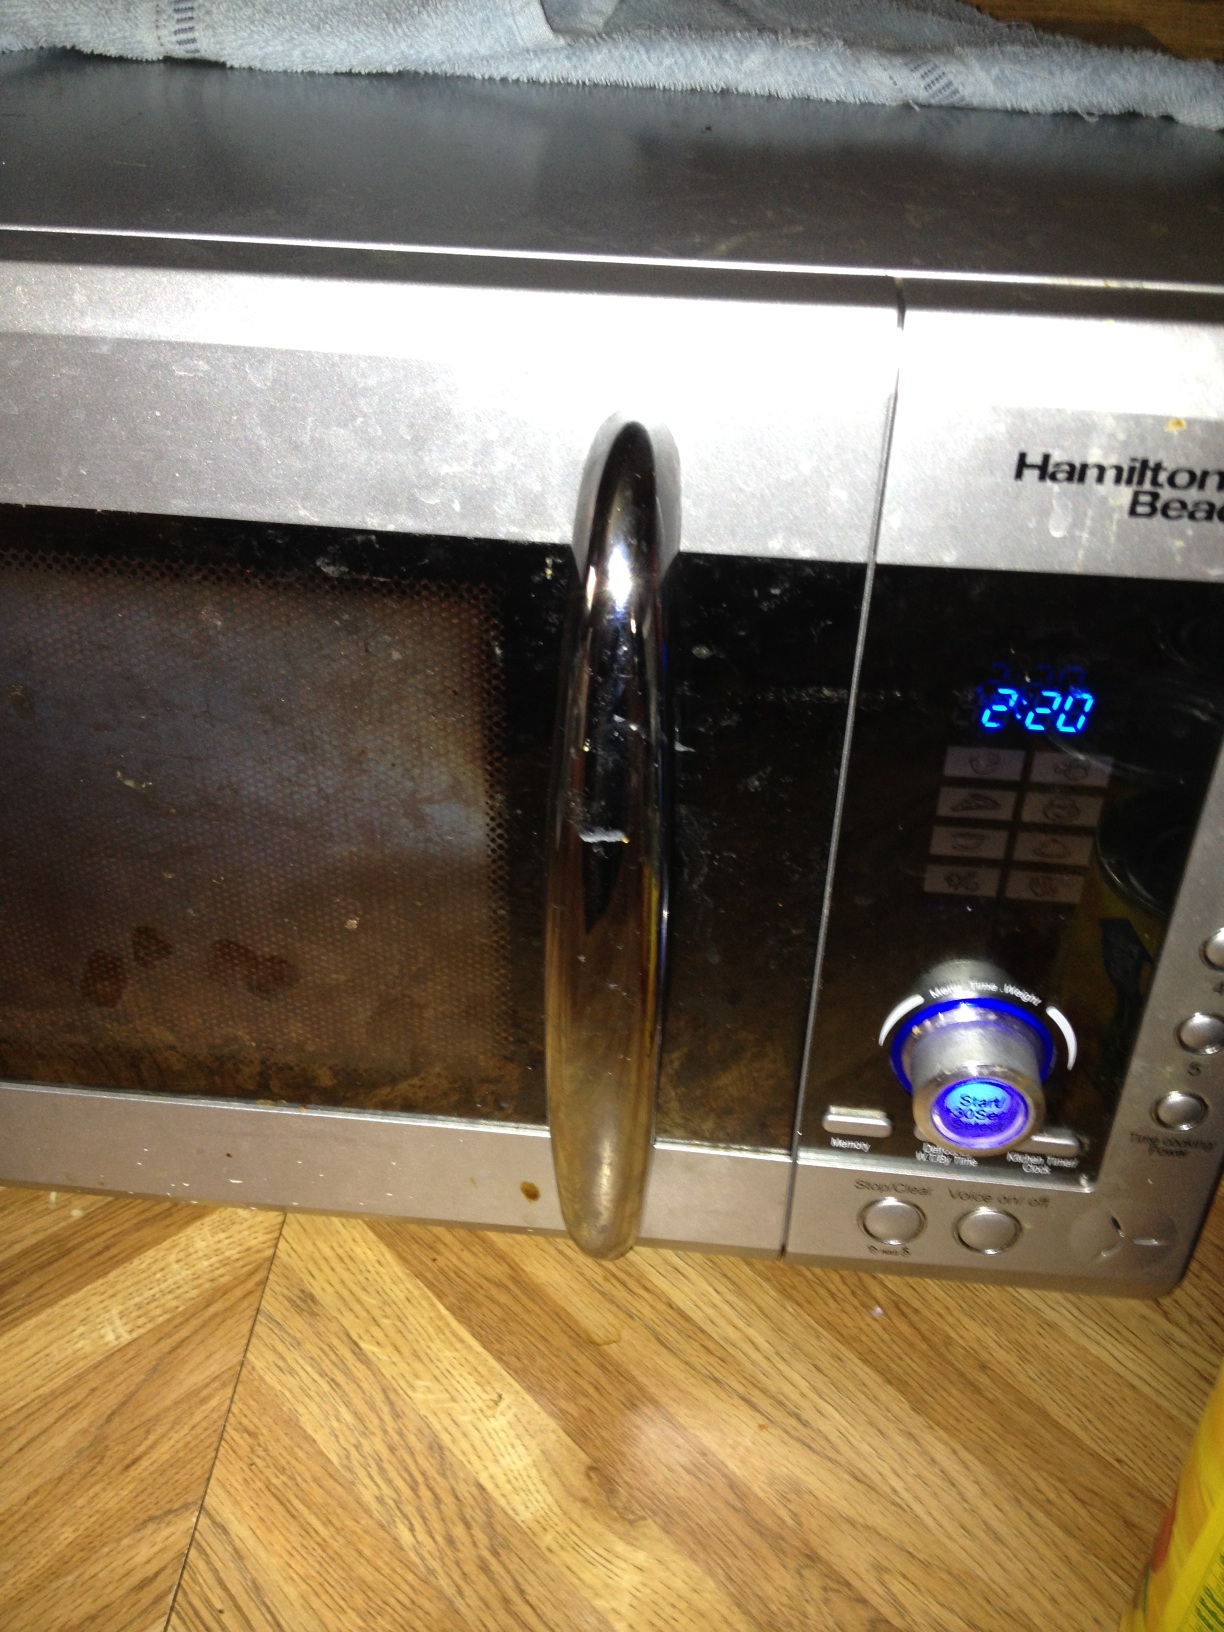Question: What does this microwave say?
Answer: 2:20